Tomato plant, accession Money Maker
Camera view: bottom (45 deg); turntable rotation: 90 degrees
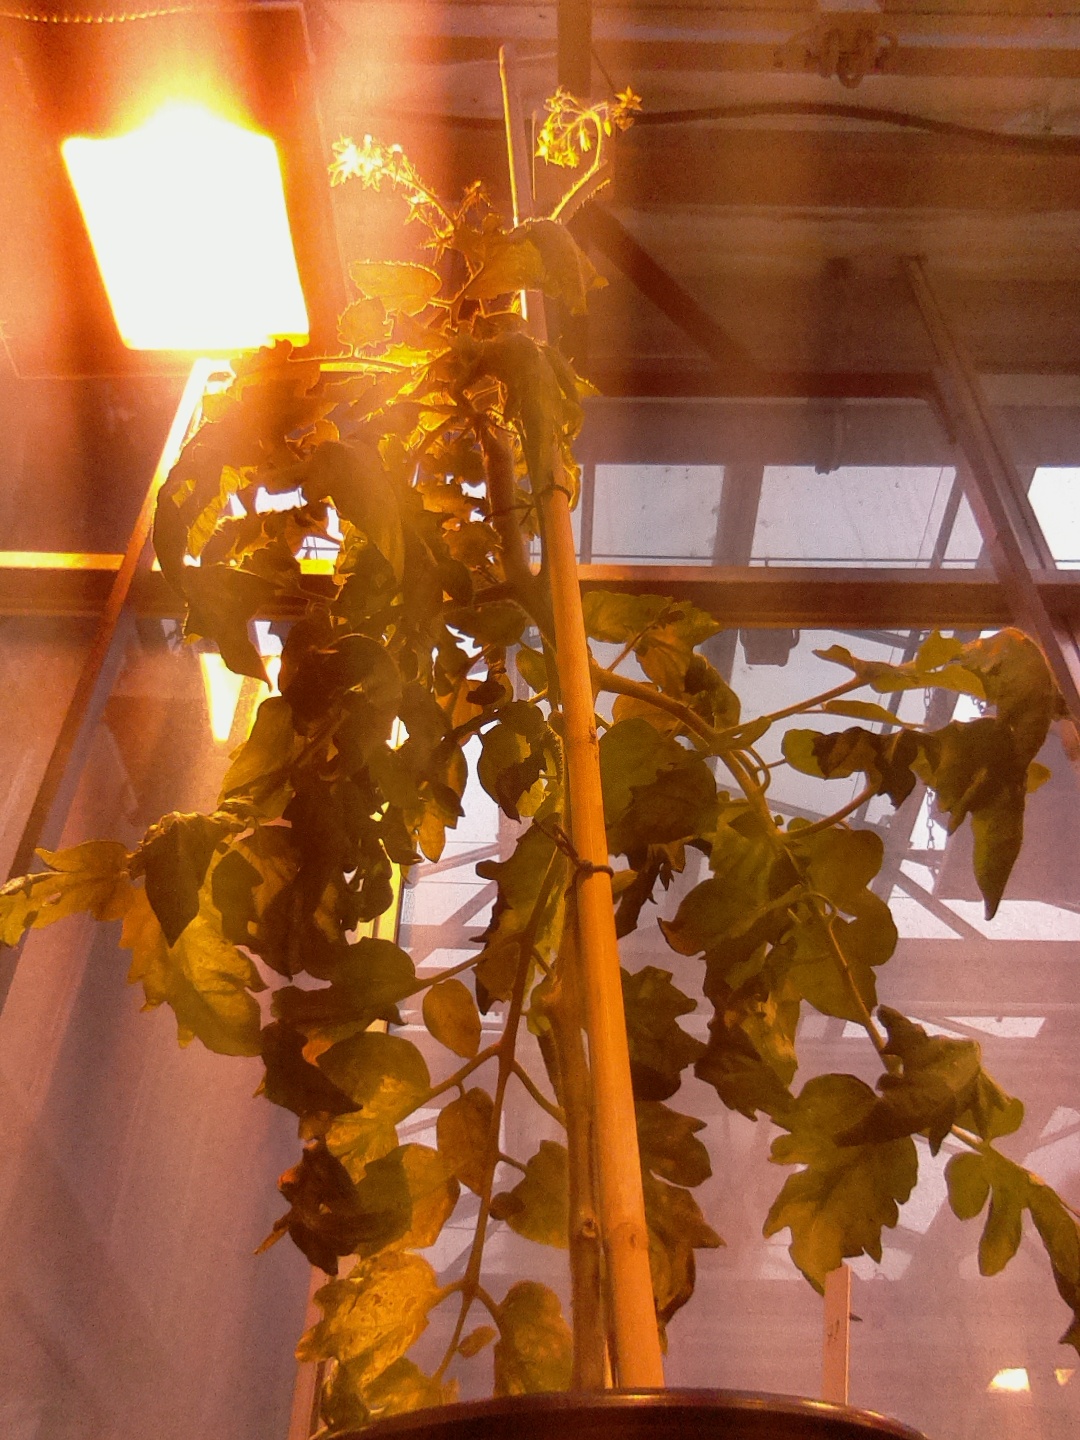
BBCH growth stage 73: 30%-40% of final fruit size